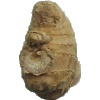
Label: Ginger Root 1